Chiyotairyū Hidemasa

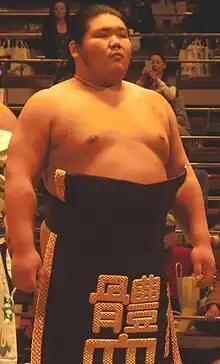
Chiyotairyū in 2012

is a former Japanese professional sumo wrestler from Arakawa, Tokyo, Japan. A former amateur champion at university, he made his professional debut in May 2011, as a "makushita tsukedashi" recruit and reached the top division in May 2012. He earned his first gold star or "kinboshi" by defeating "yokozuna" Harumafuji in the March 2013 tournament. His highest rank was "komusubi". He had one special prize, for Technique. He wrestled for Kokonoe stable.